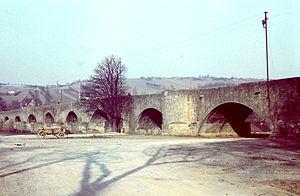
Ochsenfurt est une ville de l'arrondissement de Wurtzbourg en Basse-Franconie, située à l'extrémité sud du Triangle du Main. La vieille ville historique est une forteresse médiévale en grande partie conservée avec sa muraille et ses nombreuses tours et portes. Dans le centre, on peut voir un grand nombre de vieilles maisons à colombages et d'auberges ornées de statuettes ou d'enseignes en fer forgé.
Le Main est un cours d'eau allemand, qui arrose notamment Francfort et conflue avec le Rhin sur sa rive droite, à Wiesbaden.